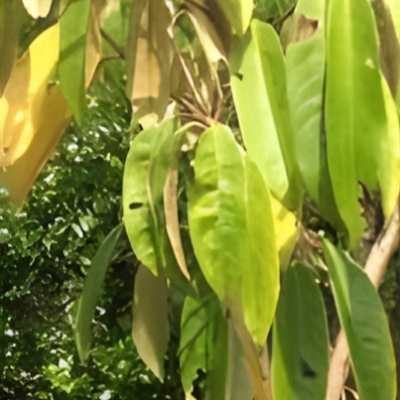
Label: Leaf_Rhizoctonia